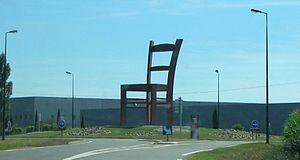
""Chaise de Pantagruel"", Hagetmau (Les Landes, France)"